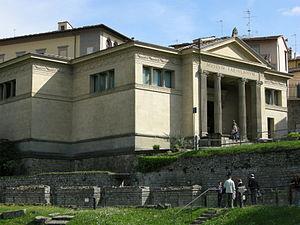
Le site archéologique de Fiesole se situe à Fiesole, au croisement des via Duprè, via delle Mura Etrusche et via Bandini, dans la proche banlieue de Florence en Toscane.